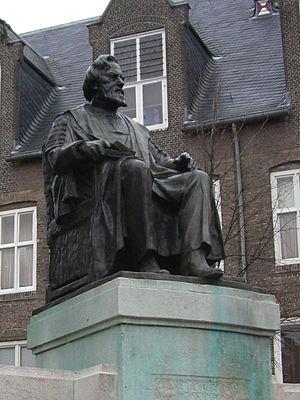
Franciscus Cornelis Donders, était un professeur néerlandais de médecine et de physiologie. Il a effectué bien des recherches en ophtalmologie, un domaine où il acquit une solide réputation.